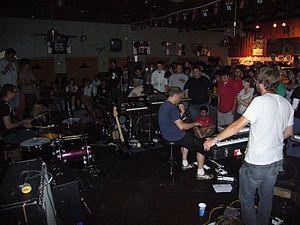
Cet article est une liste de groupes de post-rock classés par ordre alphabétique.
The Album Leaf est un groupe de post-rock américain, originaire de San Diego, en Californie. Il a été formé en 1998 par Jimmy LaValle.